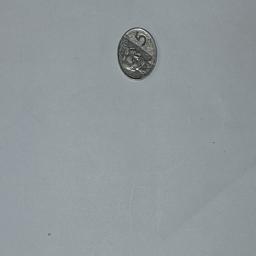
Label: 5_New_Front